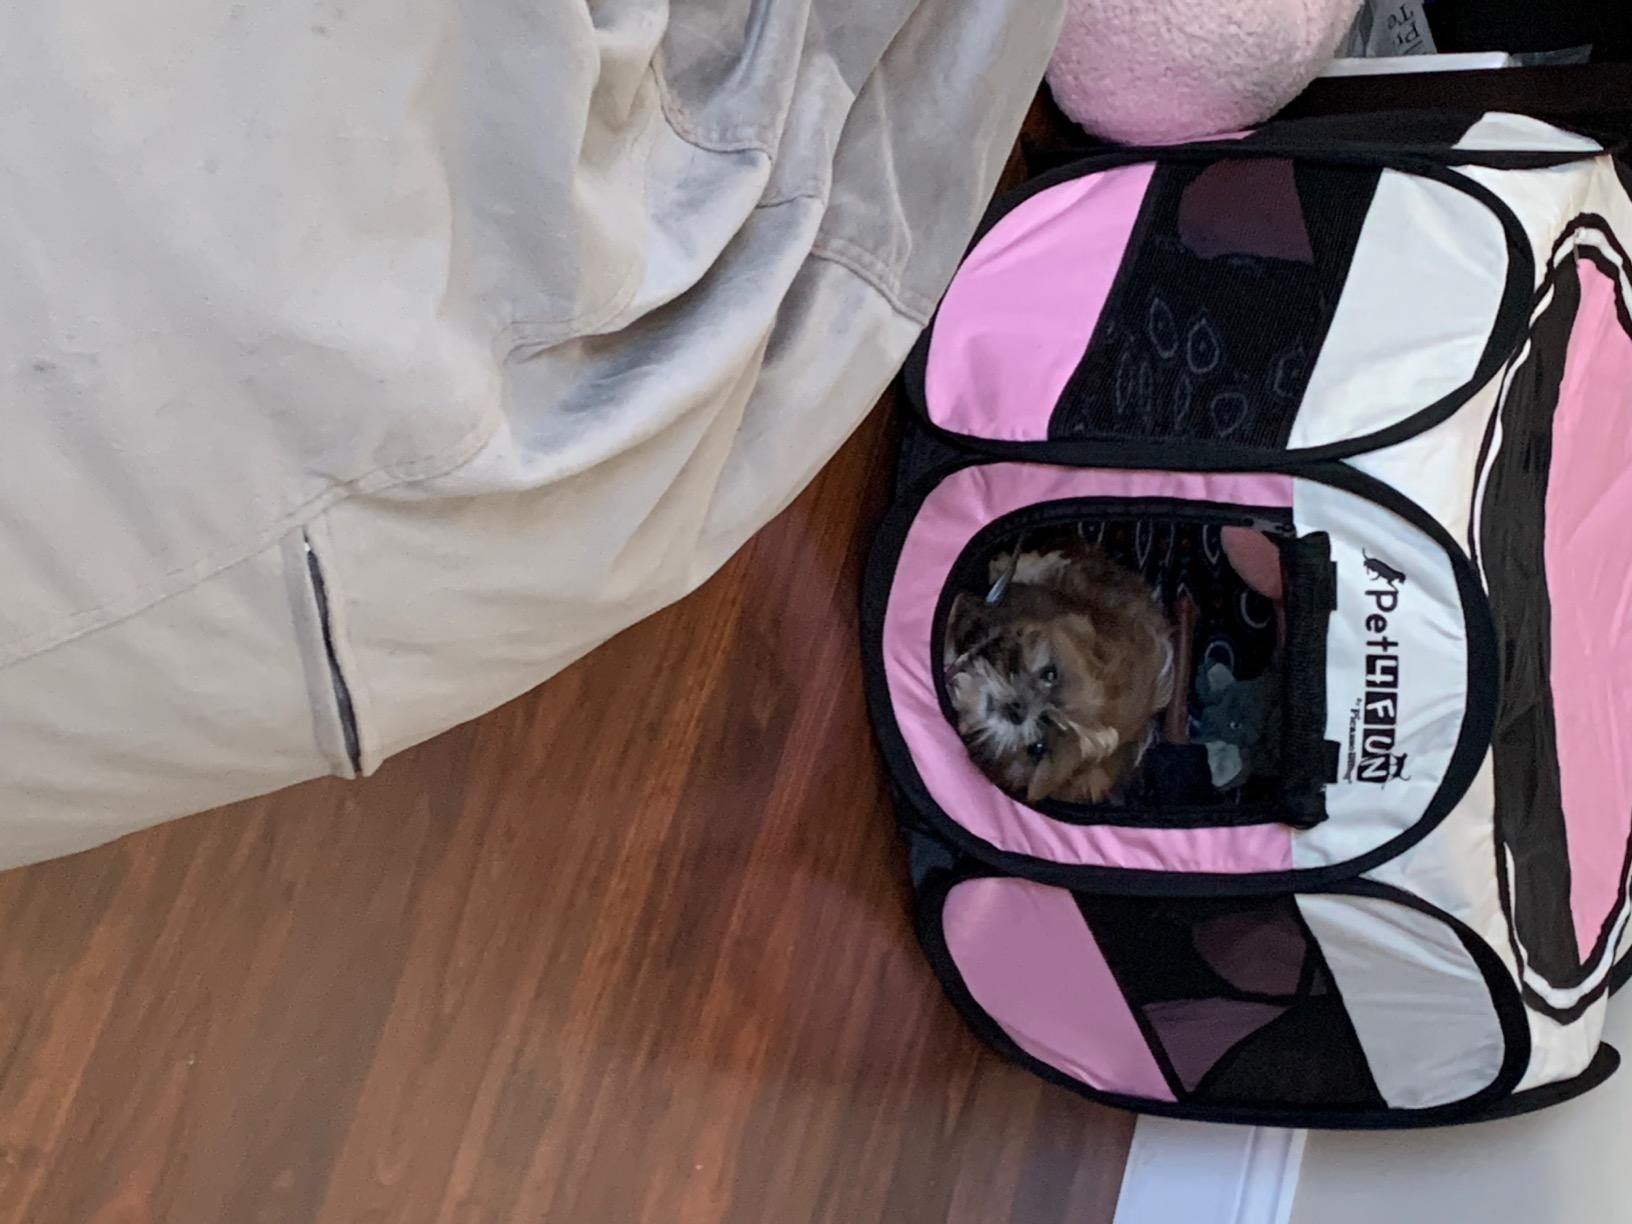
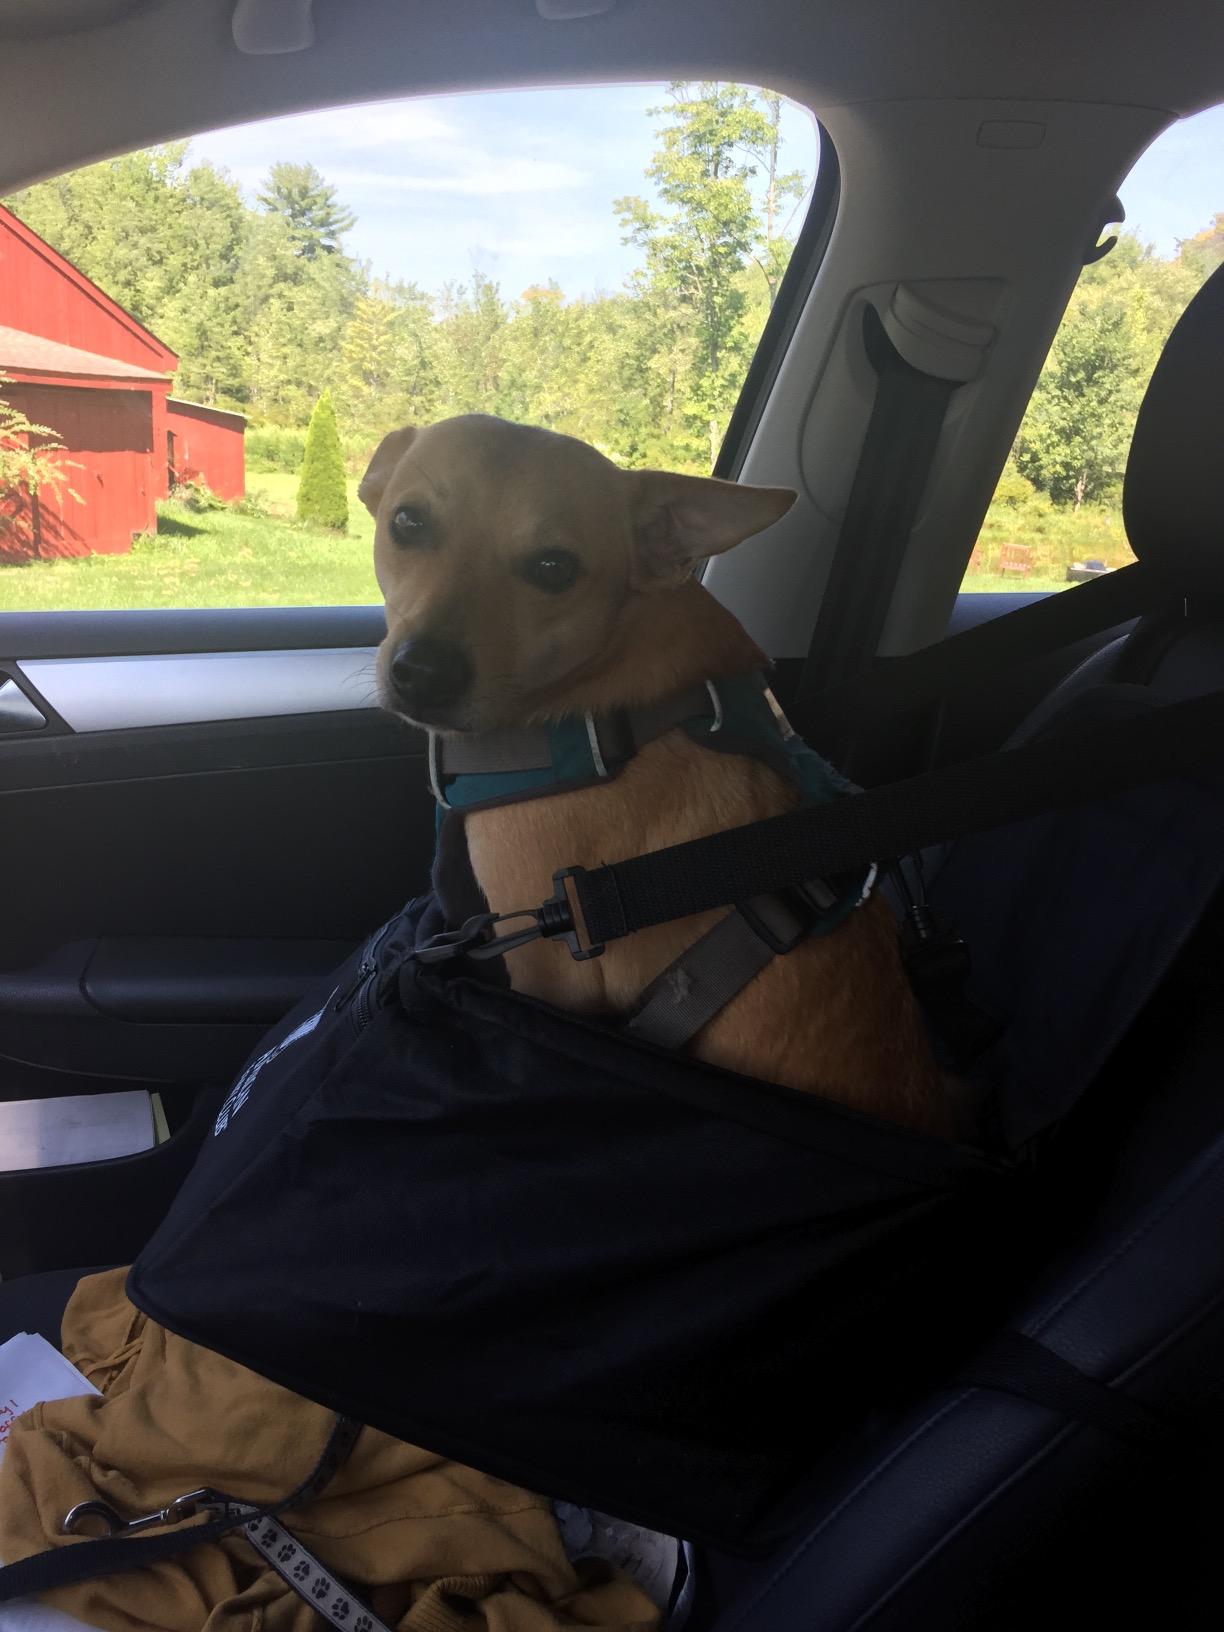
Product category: items_kennel
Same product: no